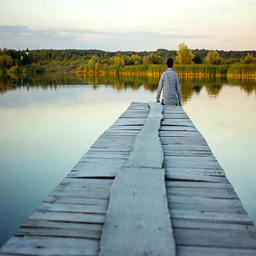
alone man sitting on the edge of a pier